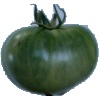
Label: Tomato not Ripened 1